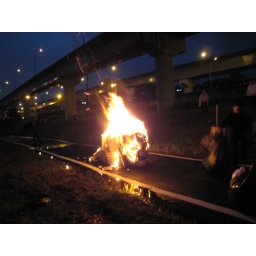
we have to stand in circle to burn the paper money &amp;amp; clothes for grandma